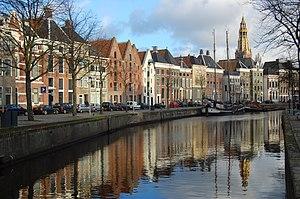
Groningue est une ville néerlandaise, chef-lieu de la province de Groningue, dans le Nord des Pays-Bas. Dans la province et dans la majeure partie de la province limitrophe de Drenthe, on l'appelle simplement Stad. Groningue est également une commune, dont la ville de Groningue constitue le principal centre urbain.